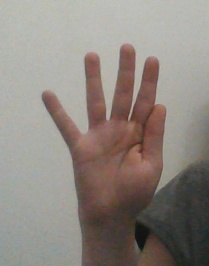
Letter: sheen